1905 College Football All-Southern Team

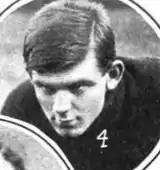
Bob Blake

The 1905 College Football All-Southern Team consists of American football players selected to the College Football All-Southern Teams selected by various organizations for the 1905 Southern Intercollegiate Athletic Association football season. Vanderbilt won the SIAA championship. Virginia Tech, an independent school, lost only to Navy and claims a southern championship for 1905.